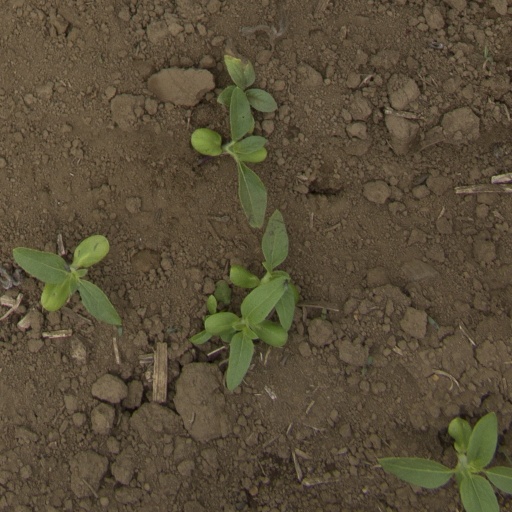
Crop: Jerusalem artichoke